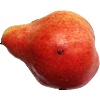
Label: Pear Red 1